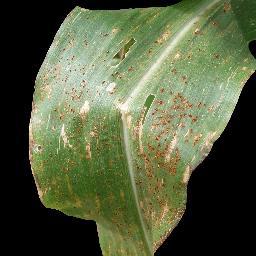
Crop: corn
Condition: (maize)_common_rust